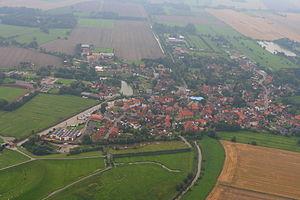
Fribourg-sur-Elbe, en allemand, Freiburg/Elbe est une commune allemande de l'arrondissement de Stade, Land de Basse-Saxe.